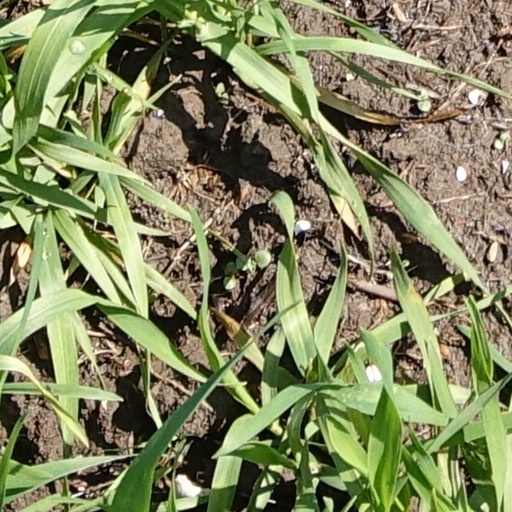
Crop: wheat